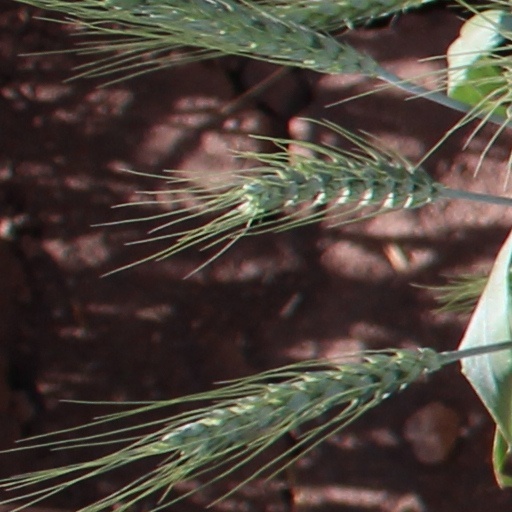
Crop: wheat